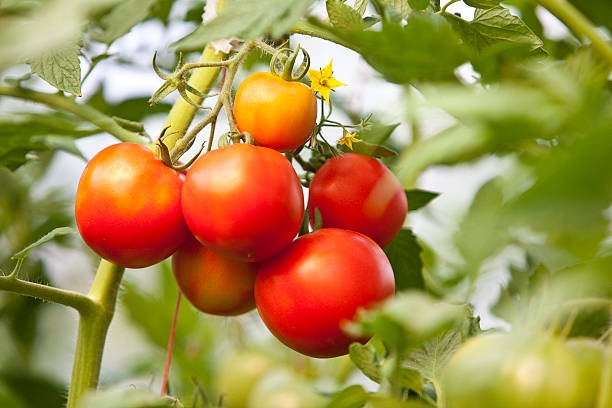
Label: tomato